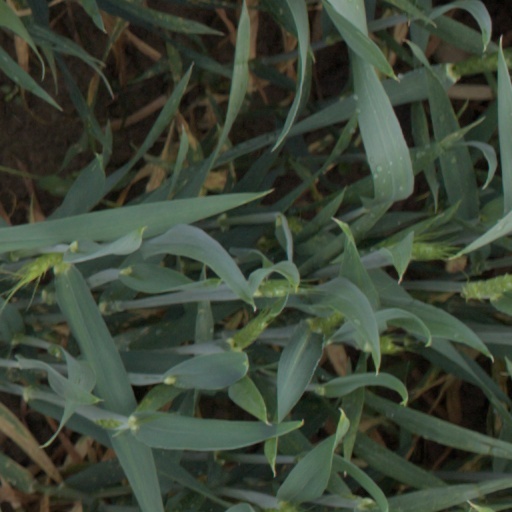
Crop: wheat